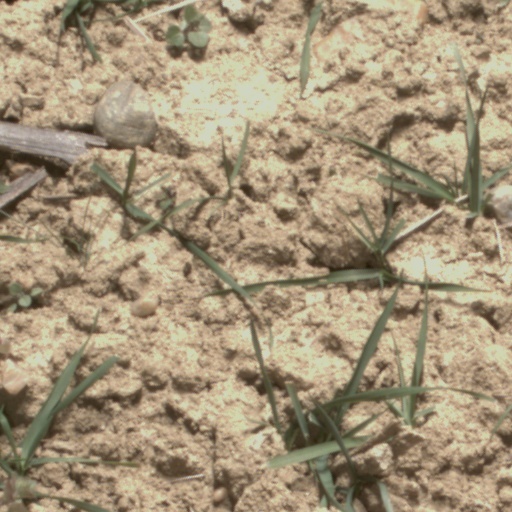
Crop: wheat